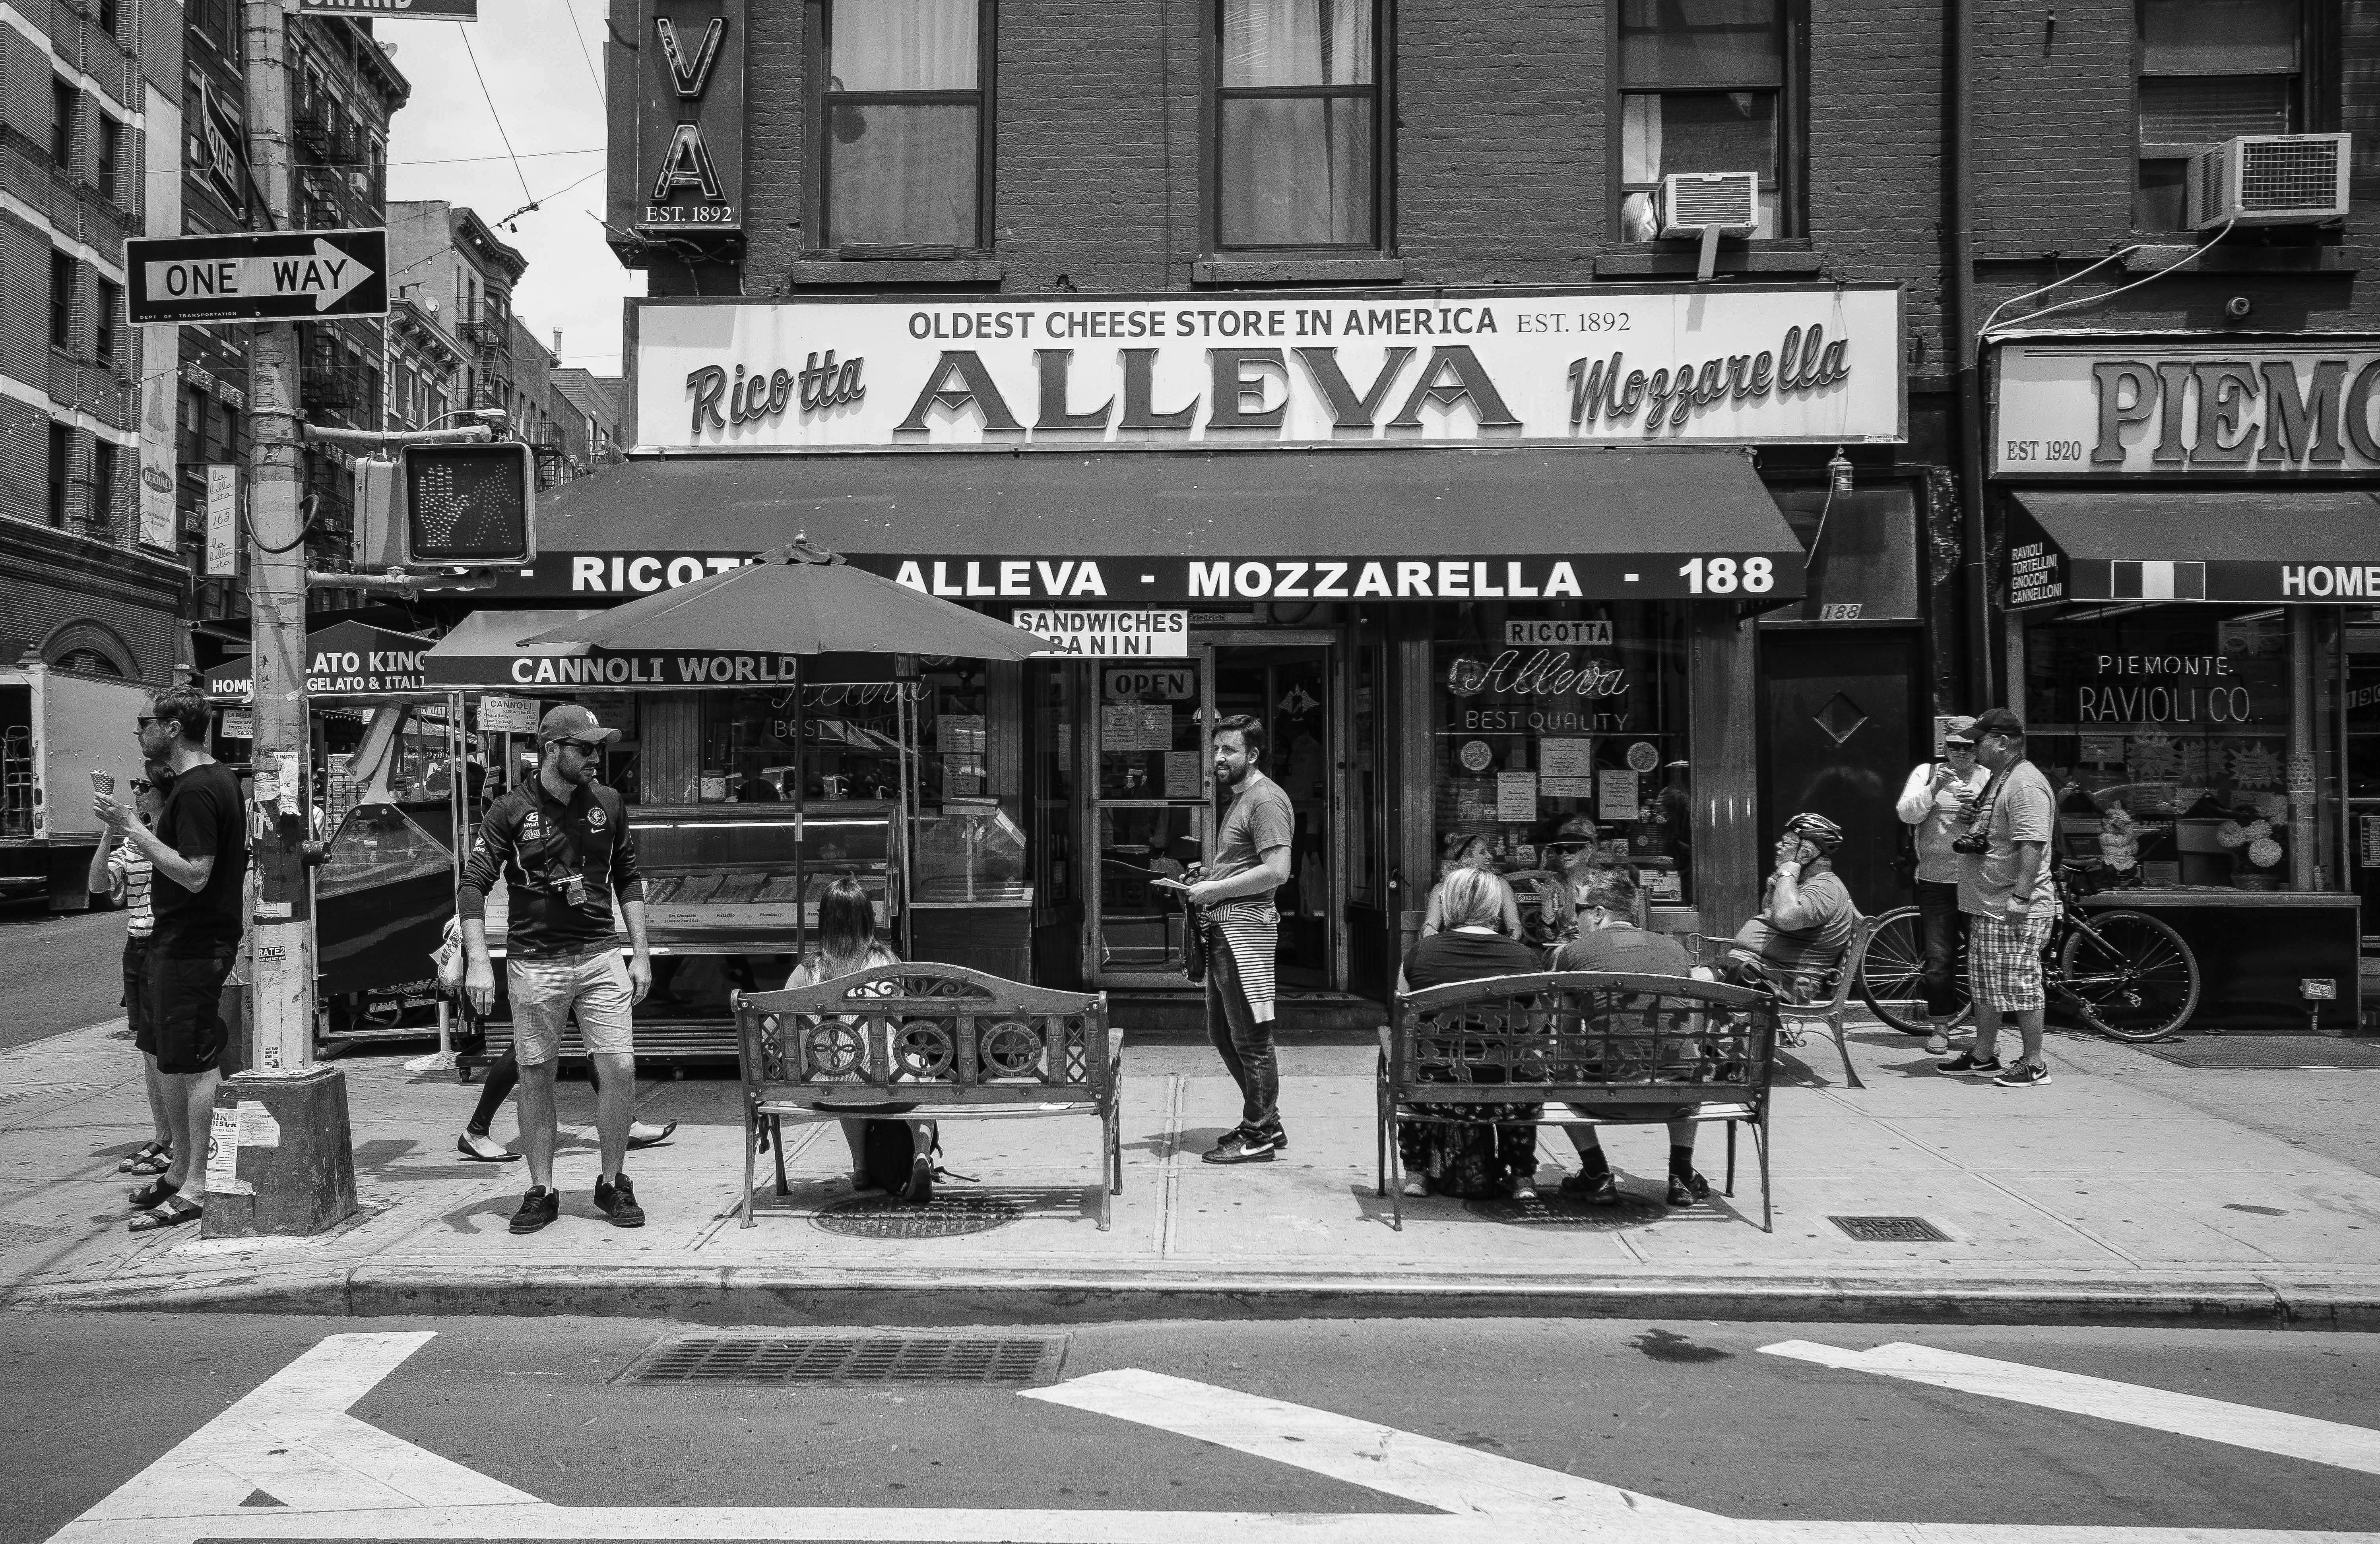
pedestrian, black and white, people, road, white, street, city, manhattan, crowd, downtown, shop, store, nyc, america, nikon, black, monochrome, bw, blackandwhite, blackwhite, newyork, tourists, infrastructure, storefront, newyorkcity, wideangle, noiretblanc, noir, blanc, calle, negro, blanco, tienda, schwarz, raw, pretoebranco, blancoynegro, sigma, nero, branco, byn, magasin, devanture, weis, bianconero, bianco, blanconegro, bn, noirblanc, biancoenero, pretobranco, preto, schwarzundweis, nikond3300, sigma1020mm, urbana, littleitaly, escaparate, neighbourhood, mulberry, grandst, mulberrystreet, alleva, urban area, monochrome photography, human settlement, nonbuilding structure